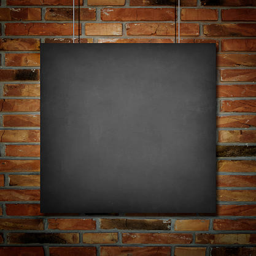
blank blackboard at a brick wall background